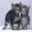
Label: cat